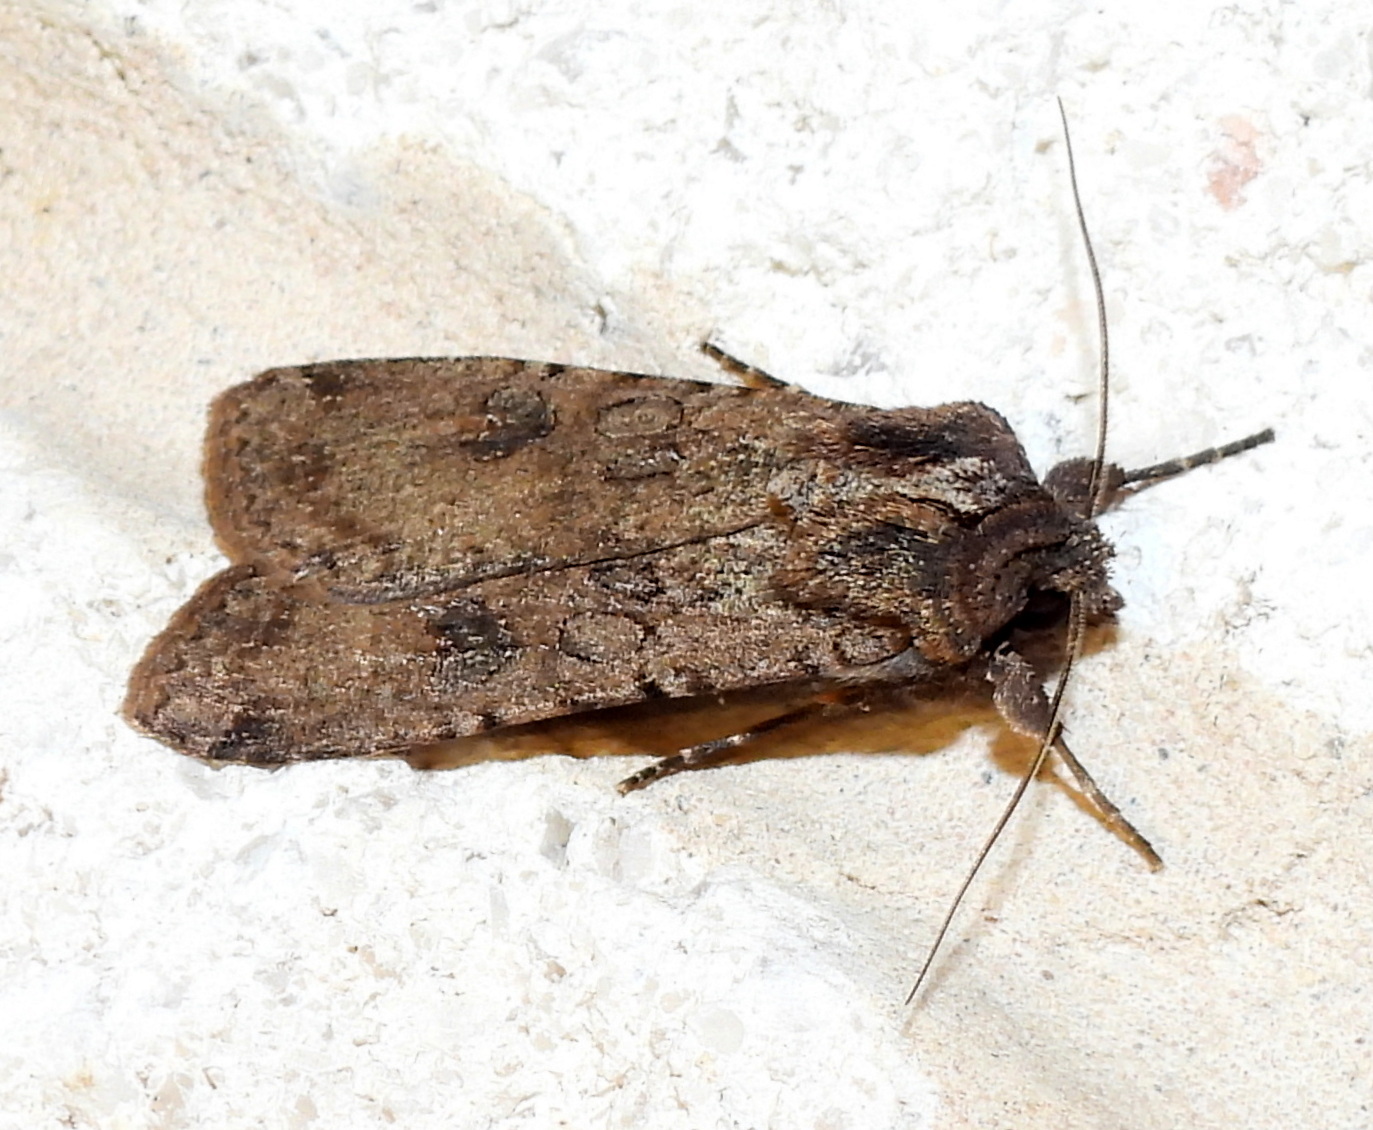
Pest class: cutworms